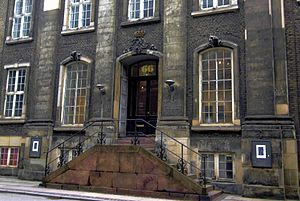
Grønnegårds Teatret
Grønnegårds Teatret er et udendørs teater i København, der blev grundlagt i 1982. Kontoret er på 2. sal.